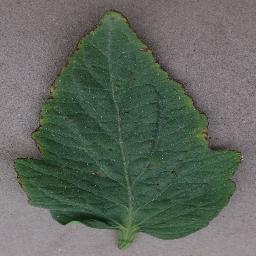
Label: Tomato___Bacterial_spot